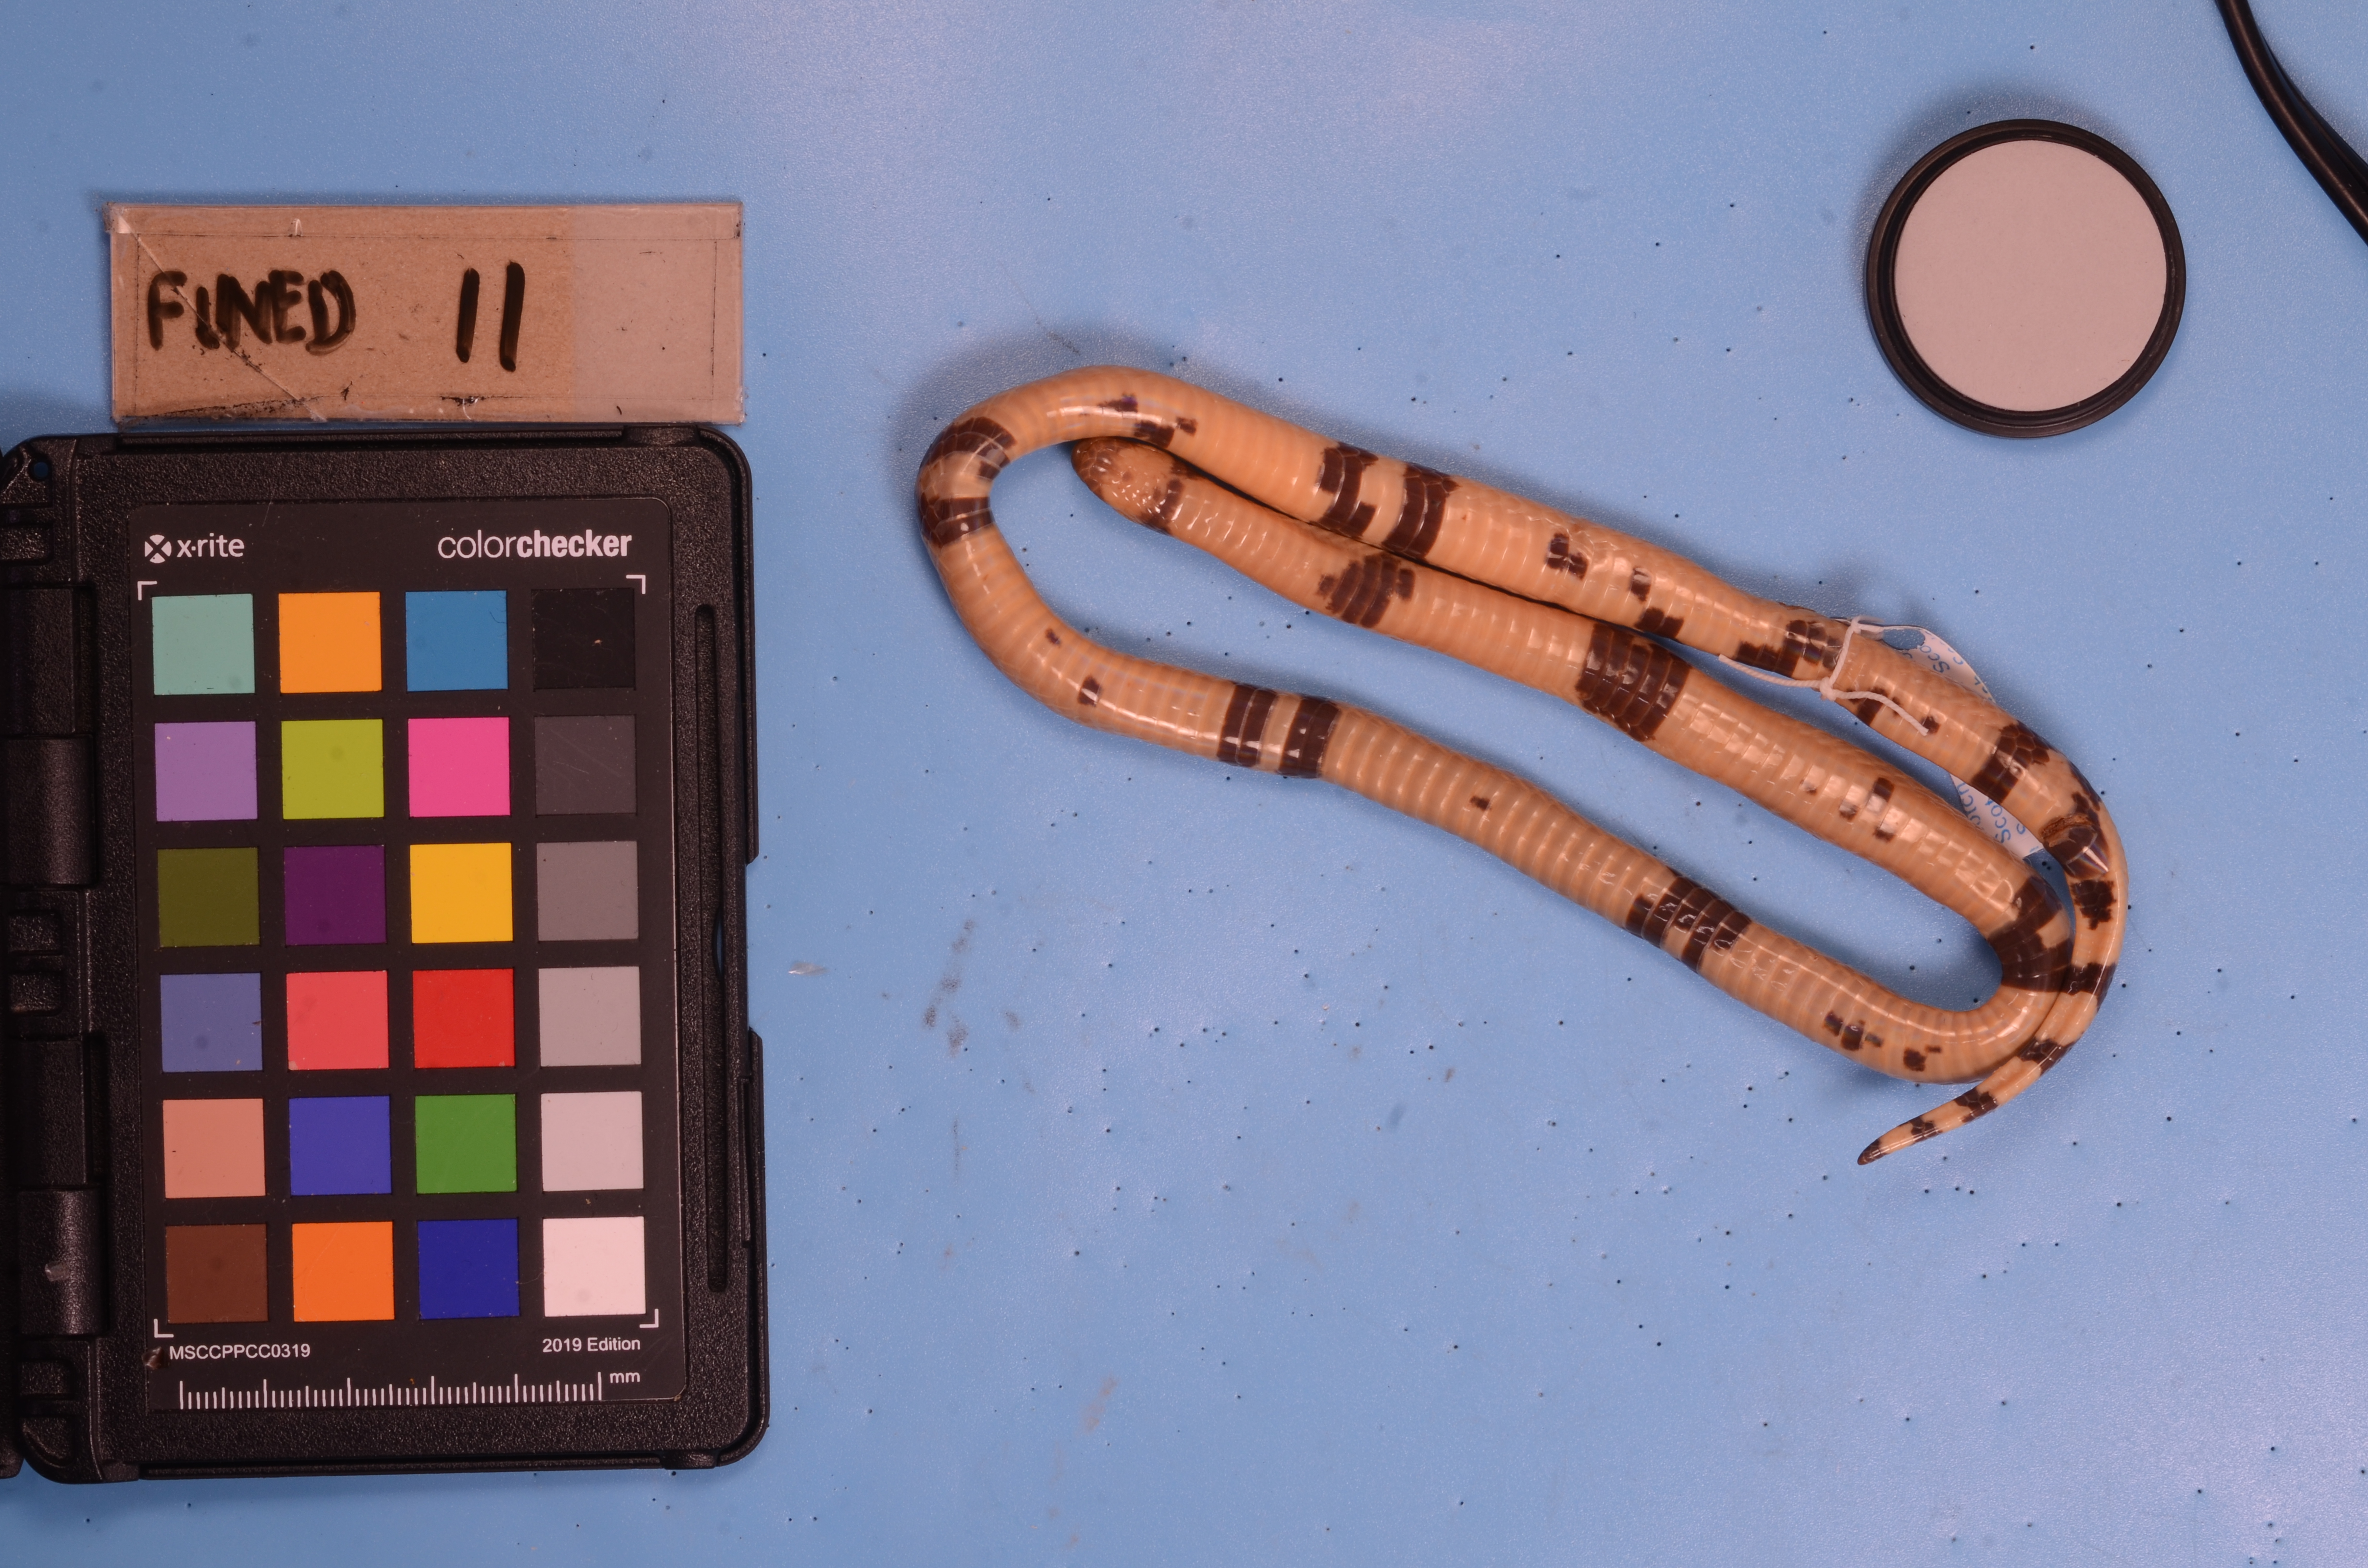
Species: Atractus latifrons
View: ventral
Mimicry status: mimic